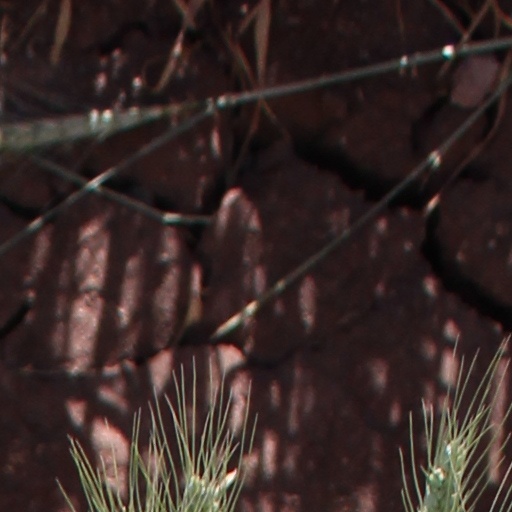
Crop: wheat